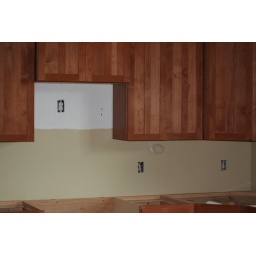
kitchen (against back of house) Stove below &amp;amp; microwave above